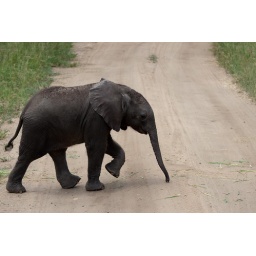
The elephants where all around the car and this baby decided to cross the road.